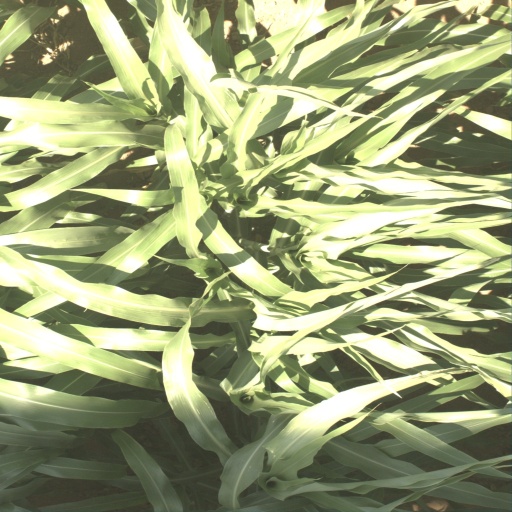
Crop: sorghum